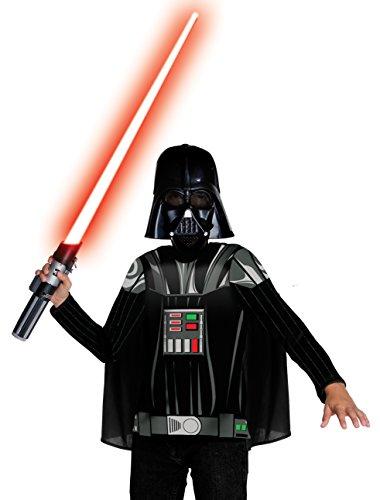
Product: Star Wars Darth Vader Value Costume - Small
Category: Toys & Games | Dress Up & Pretend Play | Costumes
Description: Star Wars Darth Vader Value Costume - Small.
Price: $17.87
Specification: ProductDimensions:17x11x4inches|ItemWeight:5.4ounces|ShippingWeight:9.6ounces(Viewshippingratesandpolicies)|DomesticShipping:ItemcanbeshippedwithinU.S.|InternationalShipping:ThisitemcanbeshippedtoselectcountriesoutsideoftheU.S.LearnMore|ASIN:B007LLMODW|Itemmodelnumber:881328|Manufacturerrecommendedage:36months-4years